Fabrizio Giovanardi

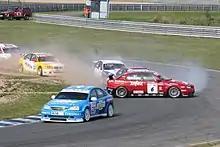
Giovanardi (#6) and Giuseppe Cirò collide during the first race at Oschersleben in 2005.

In 2002, the European Touring Car Championship returned as a complete entity using the Super 2000 regulations. The regulation change did not hinder Giovanardi as he won a touring car title for the fifth successive season, again at the wheel of an Alfa Romeo. However, he switched to a Ravaglia Motorsport-run BMW for the 2003 season, but struggled with the rear-wheel-drive car taking only three podiums en route to ninth in the championship. Unsurprisingly, Giovanardi returned to the wheel of an Alfa in 2004 as part of a four-car team by Autodelta, the new name for Nordauto. Giovanardi took a single victory at Valencia as he finished sixth in the championship, finishing behind team-mate Gabriele Tarquini, the first such occasion of Giovanardi being beaten by a team-mate.